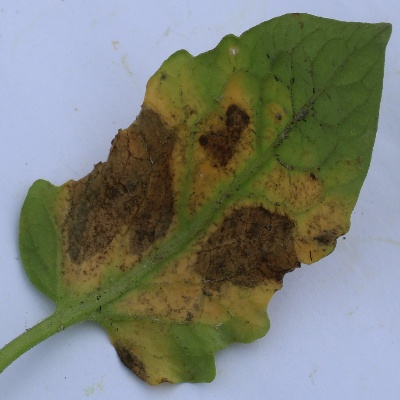
Crop: Tomato
Condition: septoria leaf spot